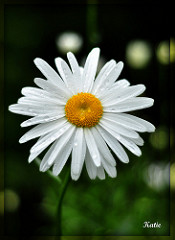
Flower: daisy